Economy of Idaho

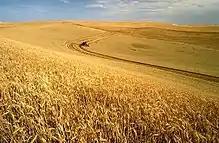
Wheat harvest on the Palouse

Idaho is an important agricultural state. It's the top potato-producing state in the United States, and almost one-third of the nation's potatoes are grown in the Snake River Plain, a belt of low-lying land that extends across southern Idaho. All three varieties of wheat—dark northern spring, hard red, and soft white—are grown in the state.